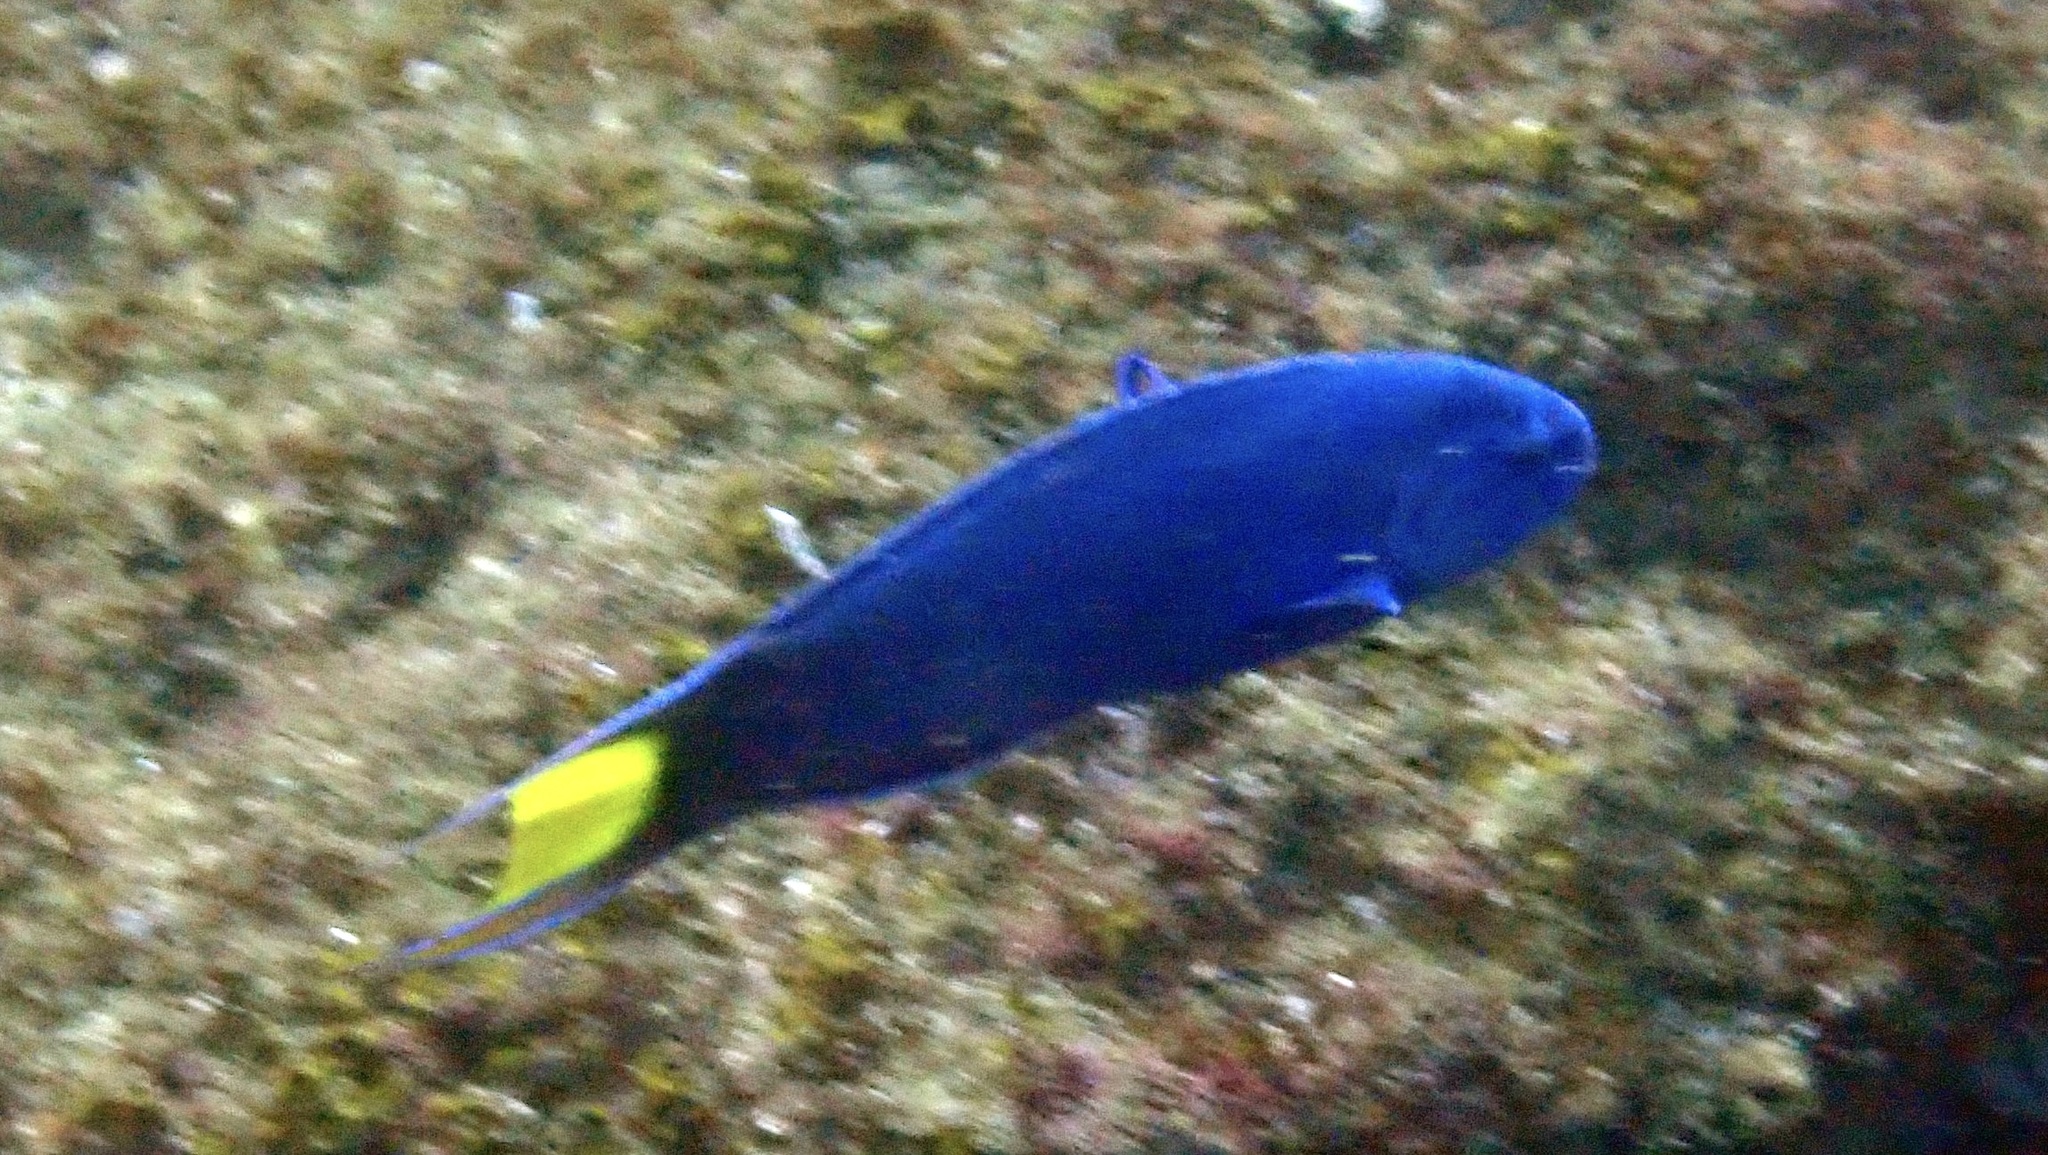
Thalassoma lunare (Moon Wrasse)